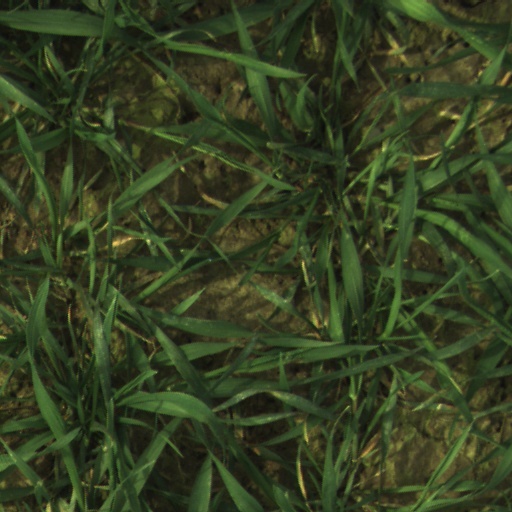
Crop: wheat